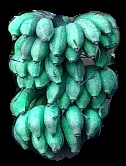
Variety: rasbale
Grade: grade3